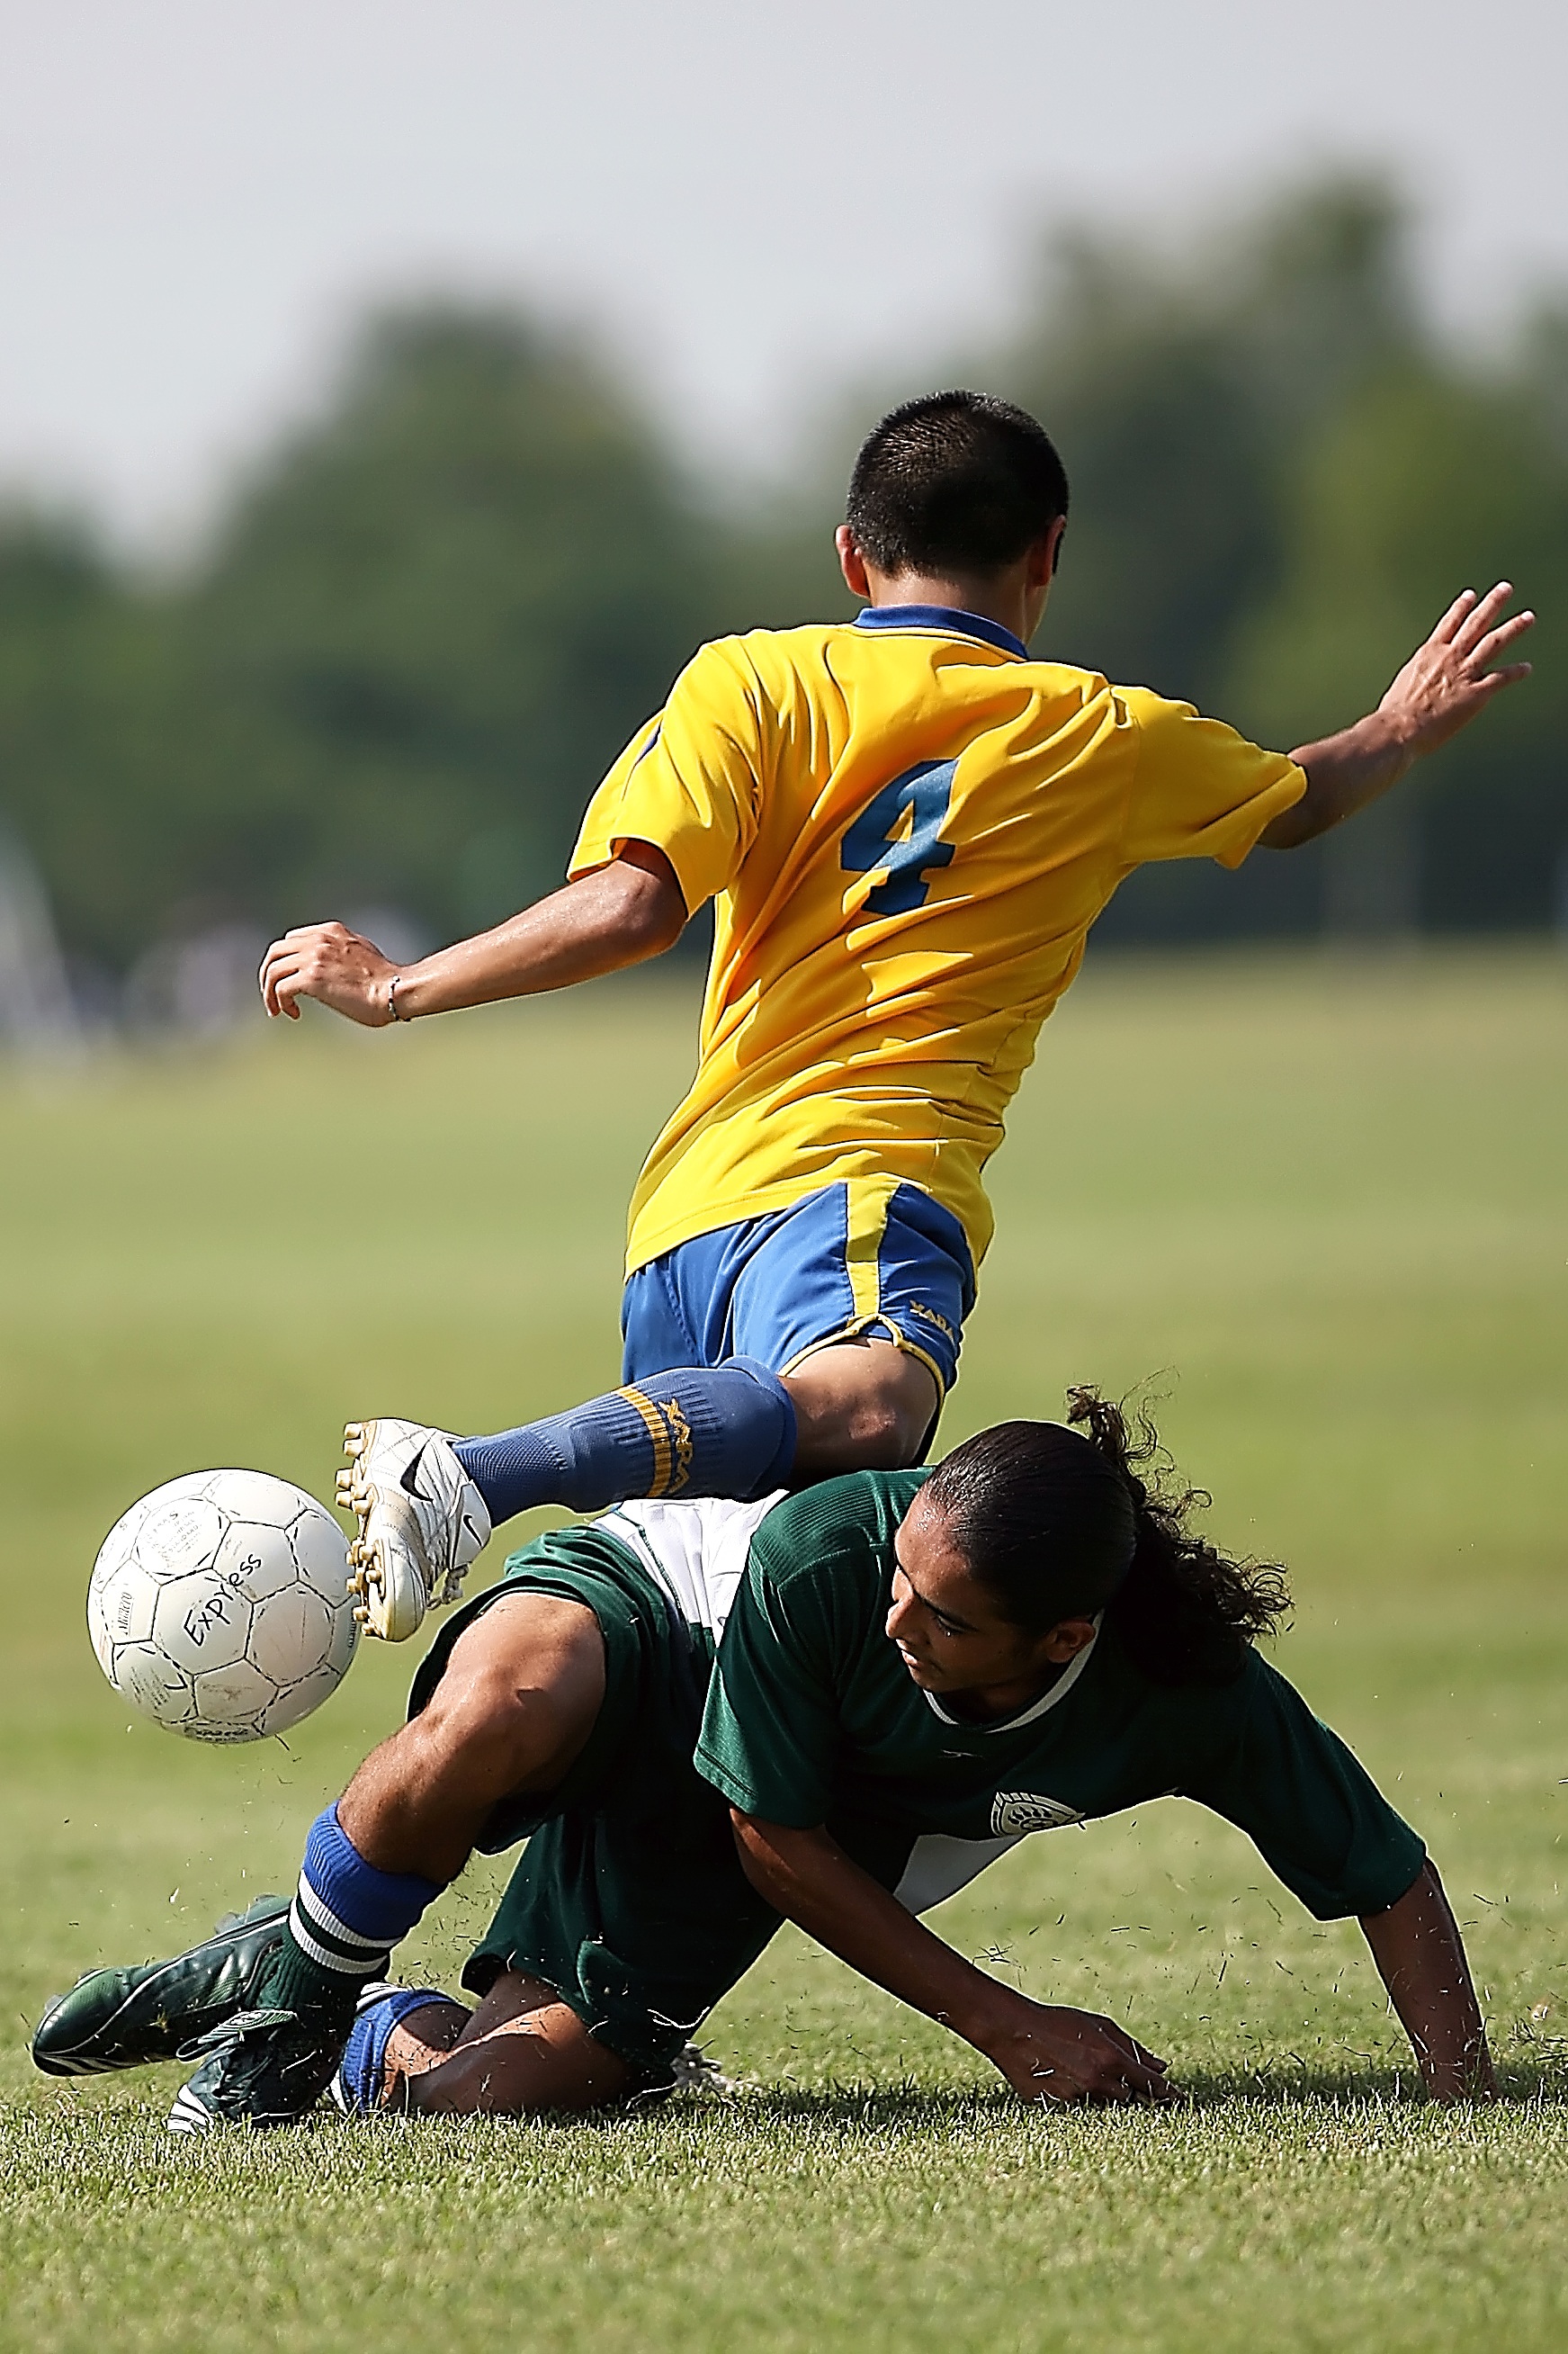
grass, sport, field, game, play, green, foot, action, soccer, playing, football, player, outdoors, competition, sports, ball, collision, texas, active, tackle, football player, football game, kicking, soccer ball, team sport